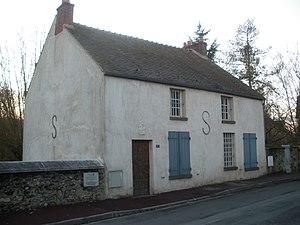
Musée Foujita, Villiers le Bacle, Essonne, France
Villiers-le-Bâcle est une commune française située à vingt-deux kilomètres au sud-ouest de Paris dans le département de l'Essonne en région Île-de-France.
Tsugouharu Foujita ou Tsuguharu Fujita, connu aussi sous son simple nom de famille, Foujita, ou sous le nom adopté à la fin de sa vie, Léonard Foujita, né le 27 novembre 1886 à Tokyo et mort le 29 janvier 1968 à Zurich, est un peintre, dessinateur et graveur français d’origine japonaise, également illustrateur, céramiste, photographe, cinéaste et styliste.
Cet article recense les monuments historiques de l'Essonne, en France.